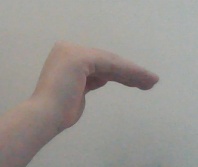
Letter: haa